Mass No. 3 (Schubert)

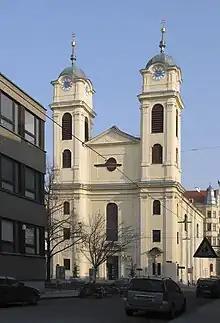
Lichtental Church

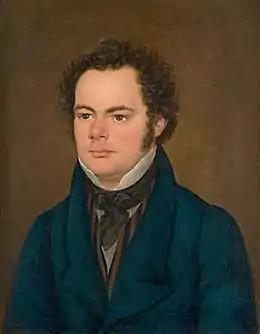
Portrait of Franz Schubert by Franz Eybl (1827)

The Mass No. 3 in B-flat major, 324, is a mass composed by Franz Schubert in 1815. It is written for four soloists, a four-part choir and orchestra. While by length it could be a missa brevis, its large orchestral force with trumpets, timpani and woodwinds has also led to its classification as a missa solemnis.